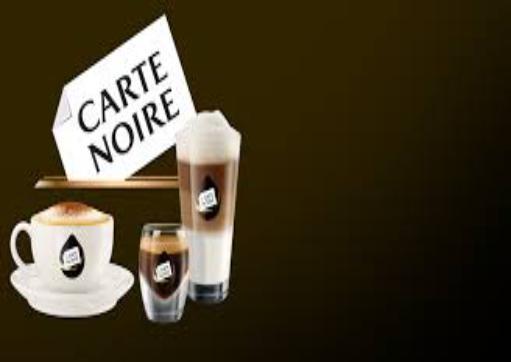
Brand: Carte Noire
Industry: Food